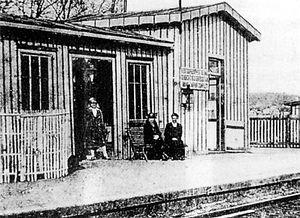
La gare du Champ de courses d'Enghien est une gare ferroviaire française de la ligne de Saint-Denis à Pontoise, située sur le territoire de la commune de Soisy-sous-Montmorency. Elle se situe à 12,6 km de la gare de Paris-Nord.